Dinner at Eight (1933 film)

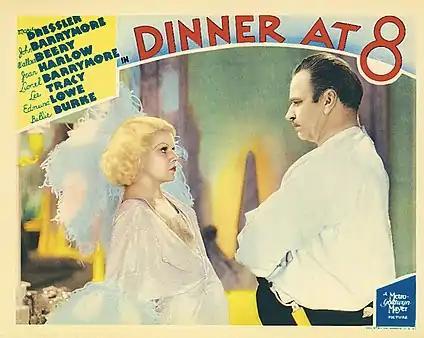
Lobby card

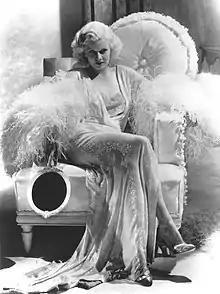
Jean Harlow as Kitty Packard in "Dinner at Eight"

TCM.com says that the character of Carlotta was inspired by the popular stage and silent film actress Maxine Elliott, citing the March 13, 1940, obituary in "The New York Times".